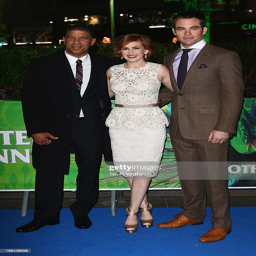
film director , actors attend the premiere .